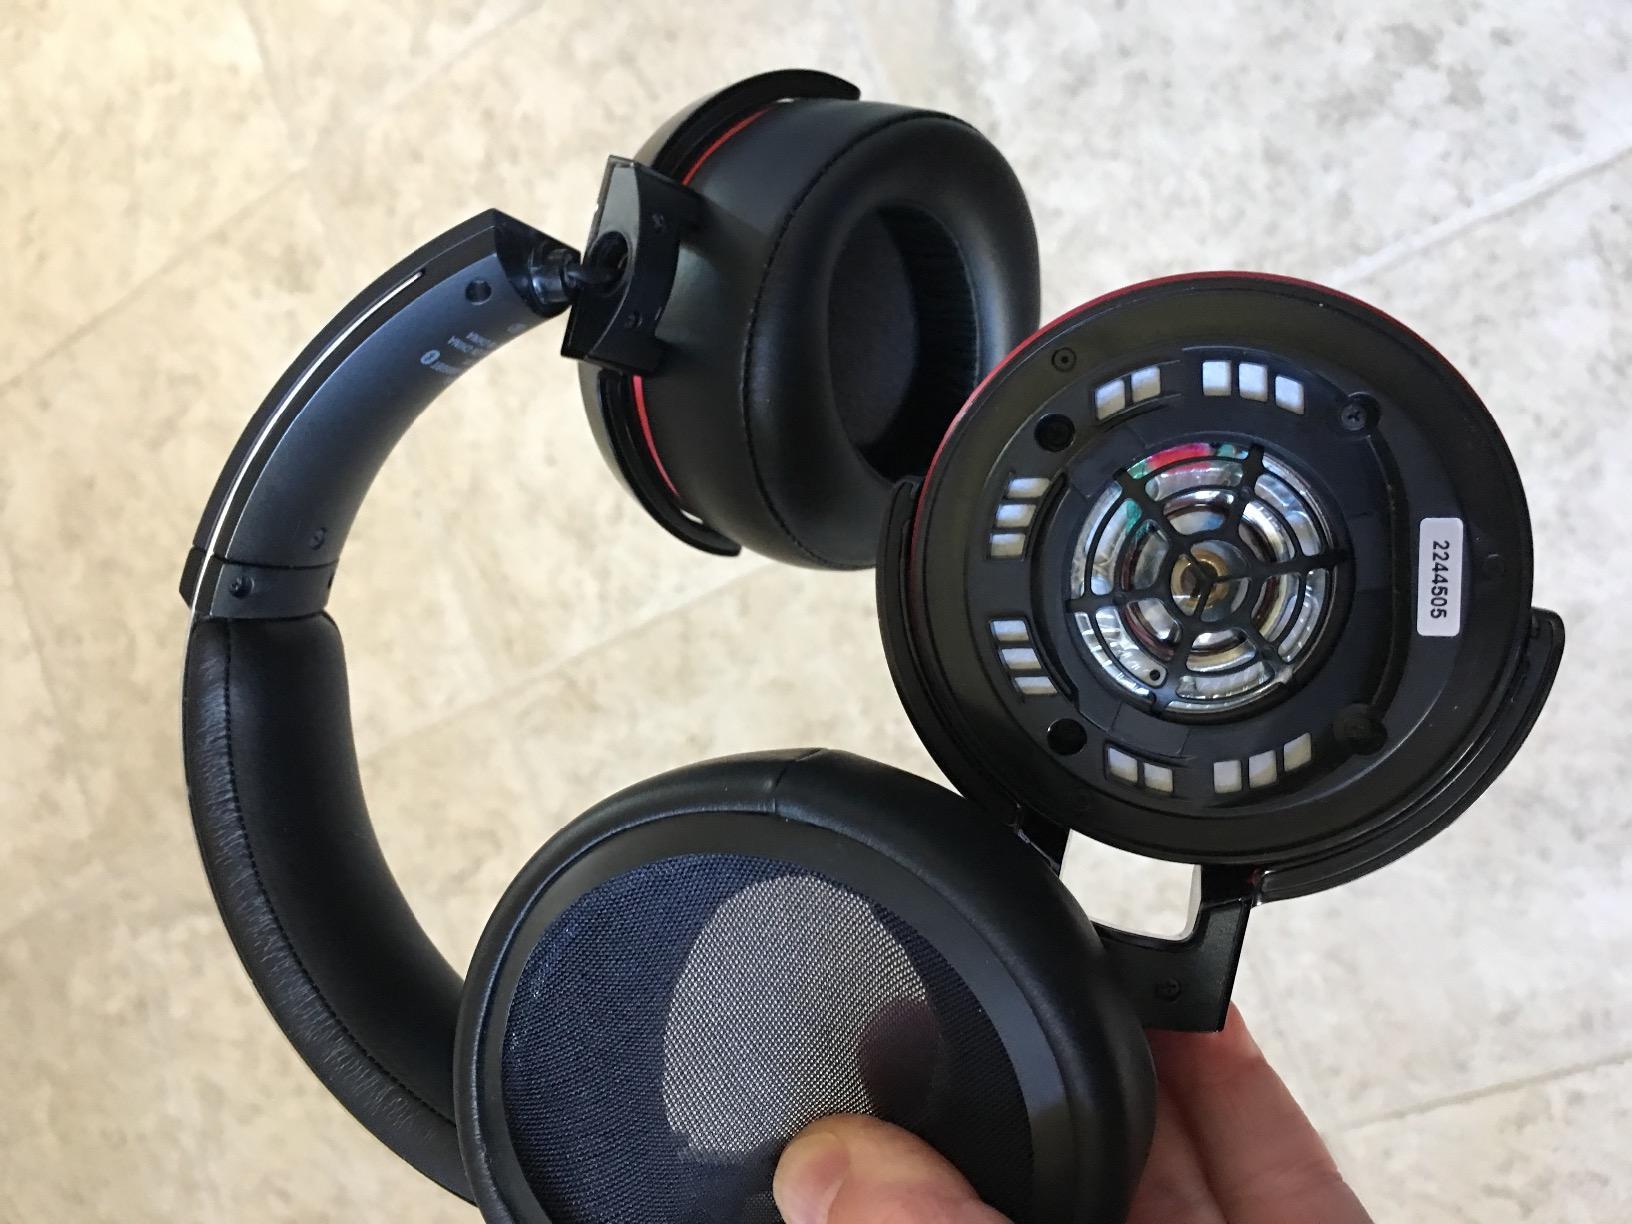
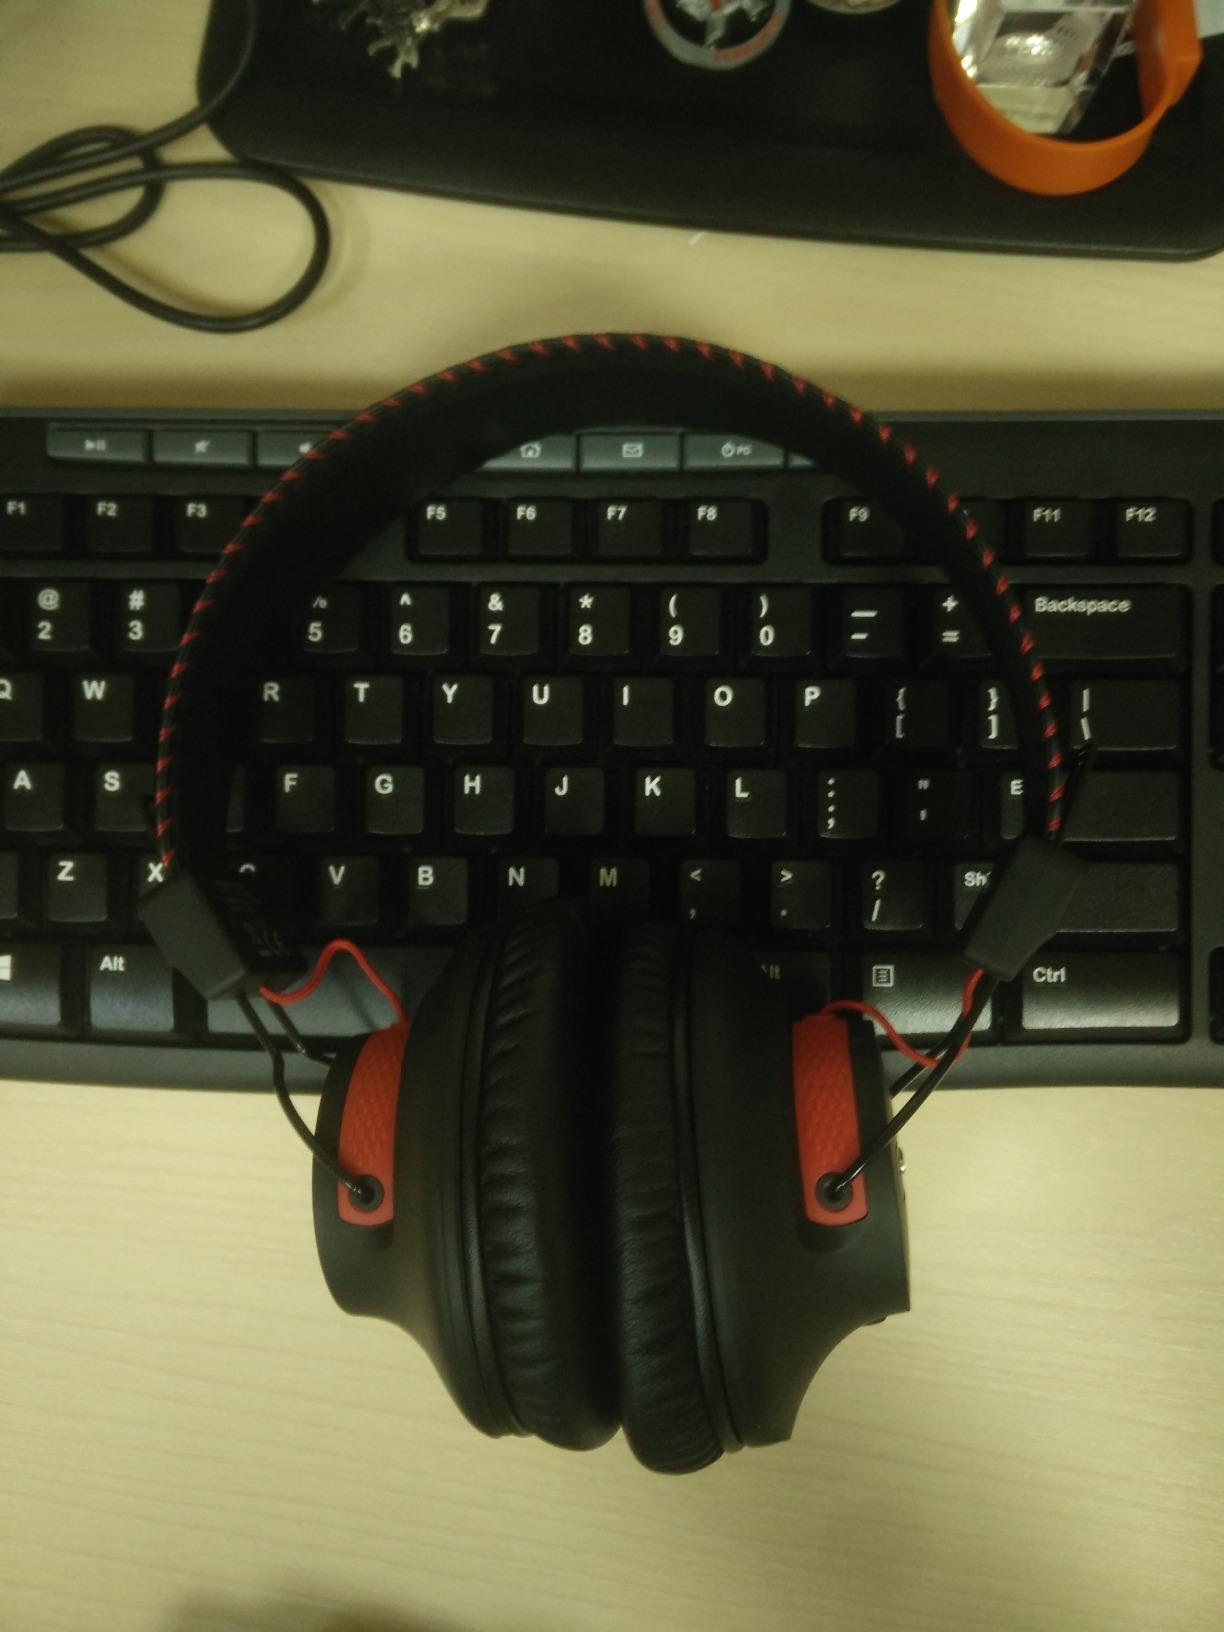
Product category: headphones
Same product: no